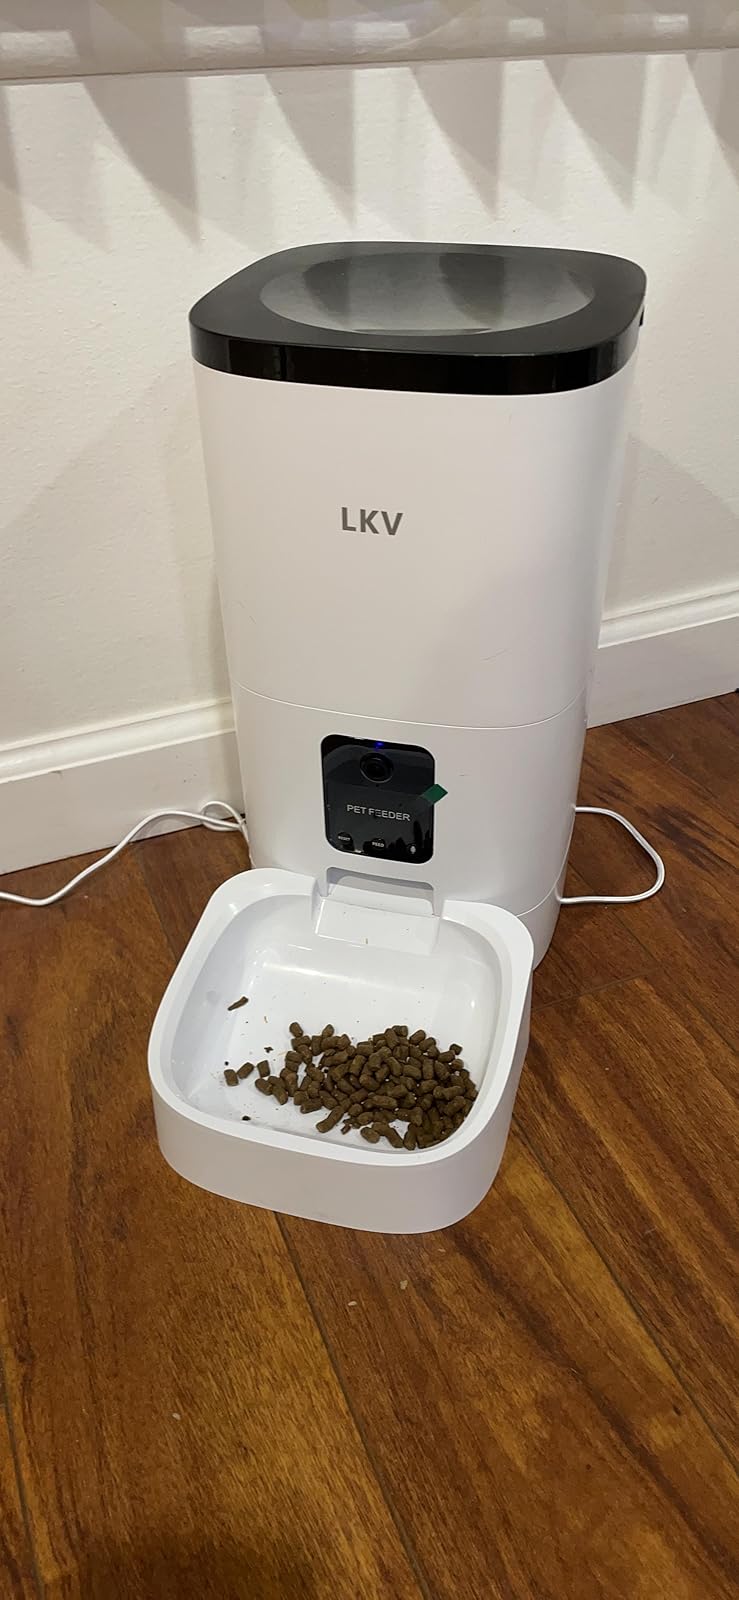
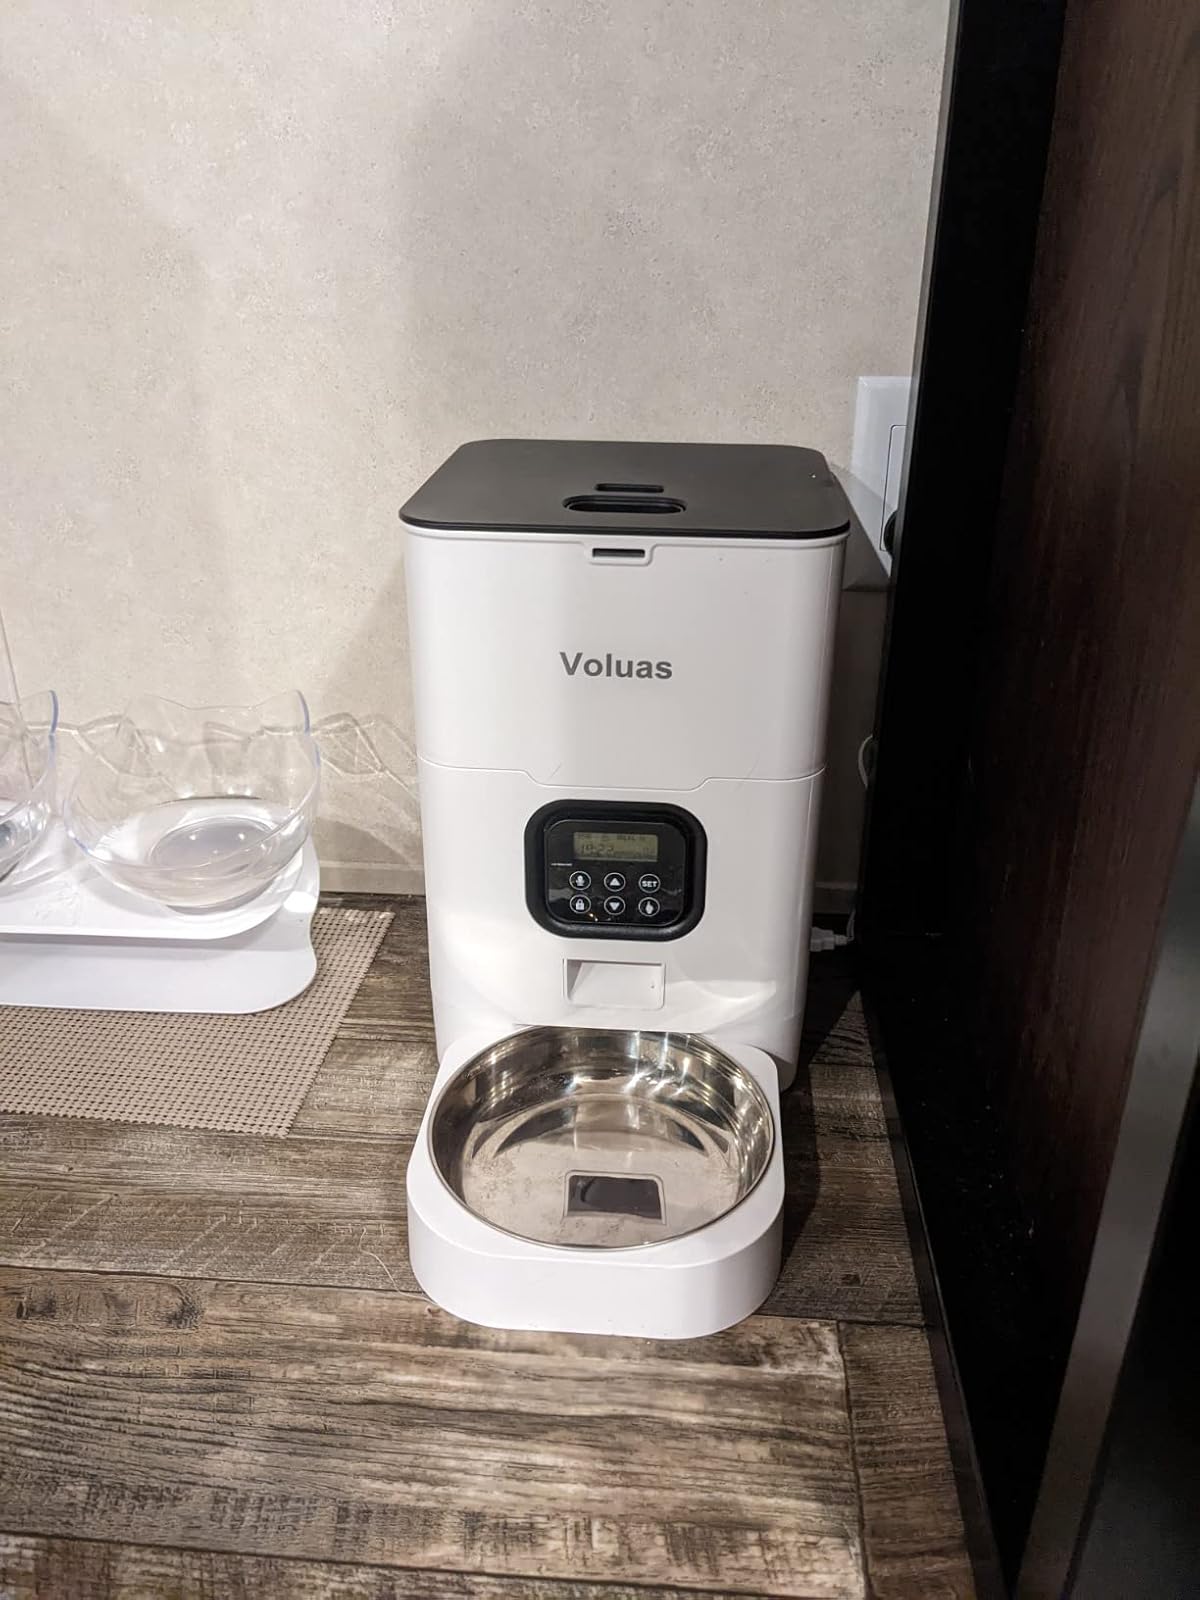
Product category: items_feeder
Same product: no